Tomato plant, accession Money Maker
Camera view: bottom (45 deg); turntable rotation: 330 degrees
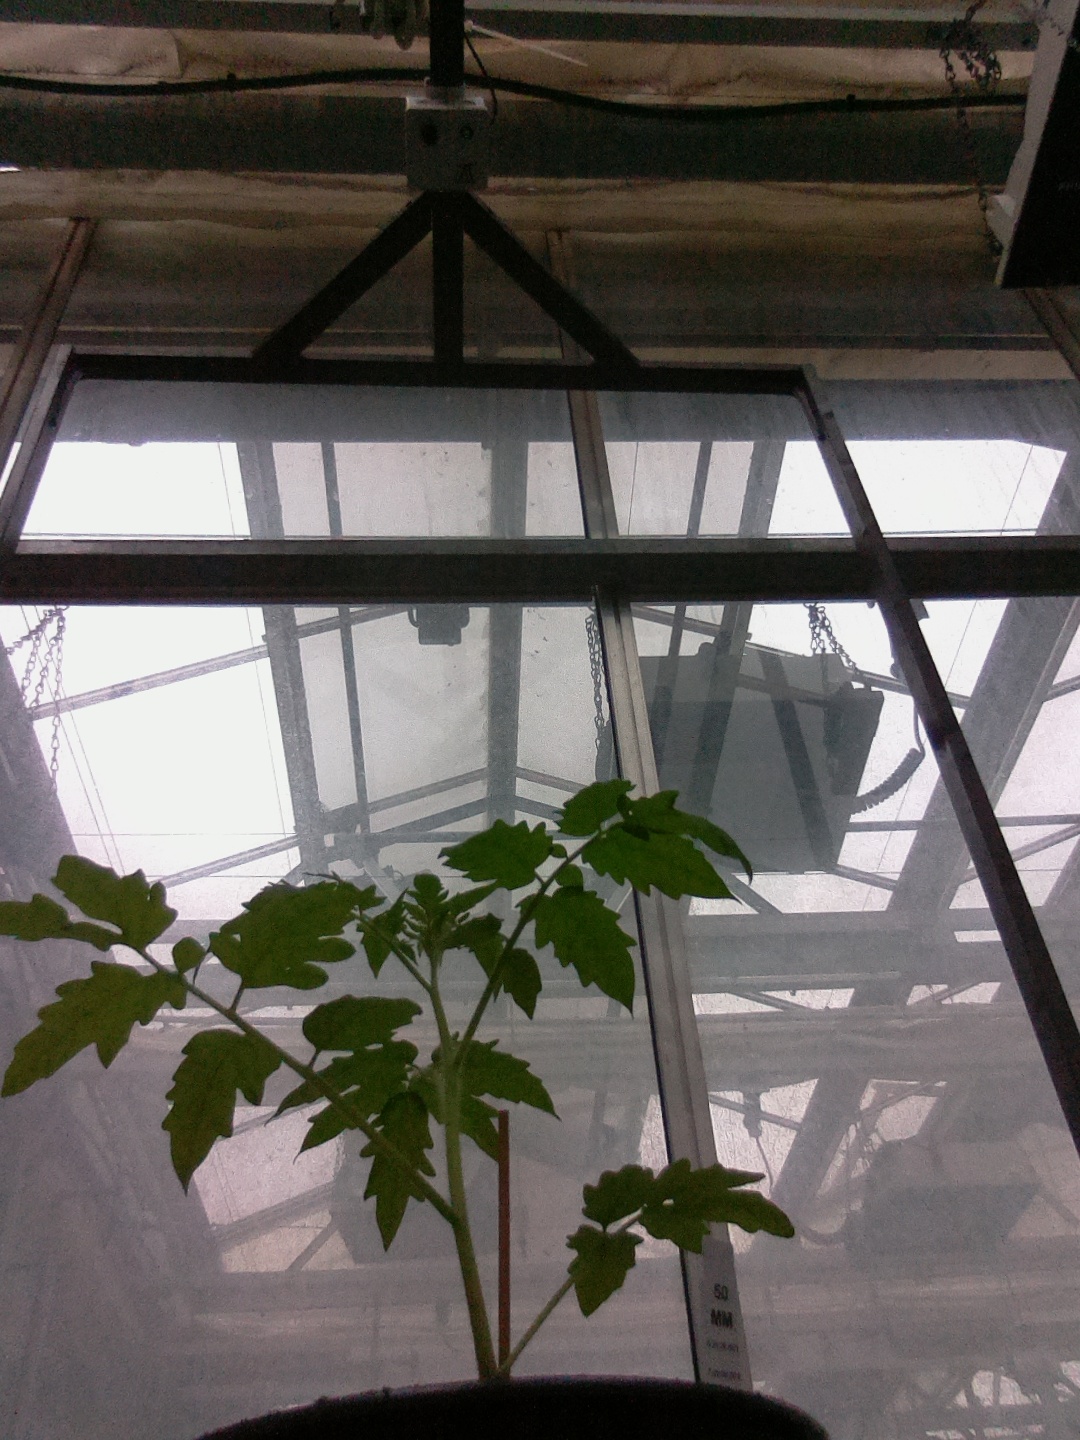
BBCH growth stage 13: 6 of true leaves visible